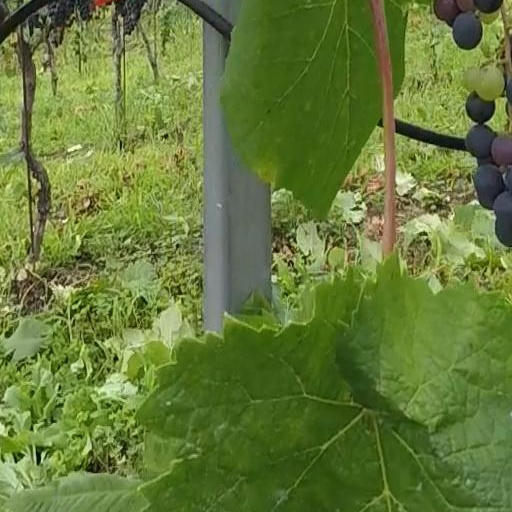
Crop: grape